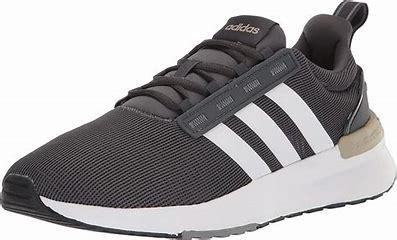
Brand: Adidas
Model: Racer TR21